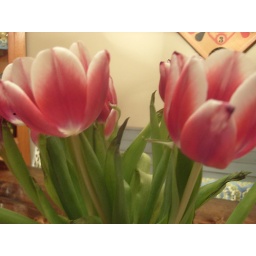
not too clear but still a mid table joy in january